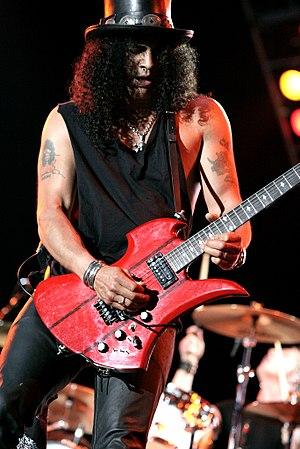
Slash, de son vrai nom Saul Hudson, est un guitariste anglo-américain né le 23 juillet 1965 à Hampstead, à Londres.
B.C. Rich est une marque de guitares acoustiques et électriques américaine fondée en 1969 par Bernardo Chavez Rico. Elle est principalement connue pour ses instruments aux formes pointues et exagérées. La marque a trouvé son premier public dans les années 1970 parmi les musiciens hard et jazz rock avant d’accroître sa notoriété dans les années 1980 avec l’essor du heavy metal. Actuellement B.C. Rich appartient à Hanser Music Group, une société de distribution basée à Hebron au Kentucky. Les instruments sont produits aux États-Unis et dans différents pays d’Asie.